Aada Brathuku

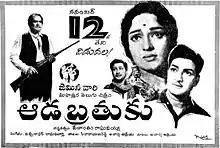
Theatrical release poster

Aada Brathuku is a 1965 Indian Telugu-language drama film, produced by S. S. Vasan of Gemini Studios and directed by Vedantam Raghavayya. It stars N. T. Rama Rao, Kantha Rao and Devika (her first appearance in a Telugu Gemini production), with the music composed by the duo Viswanathan–Ramamoorthy (M. S. Viswanathan and T. K. Ramamoorthy). The duo parted ways later, making this their last joint appearance in a Telugu film. The film is a remake of the studio's own Hindi film "Zindagi" (1964).